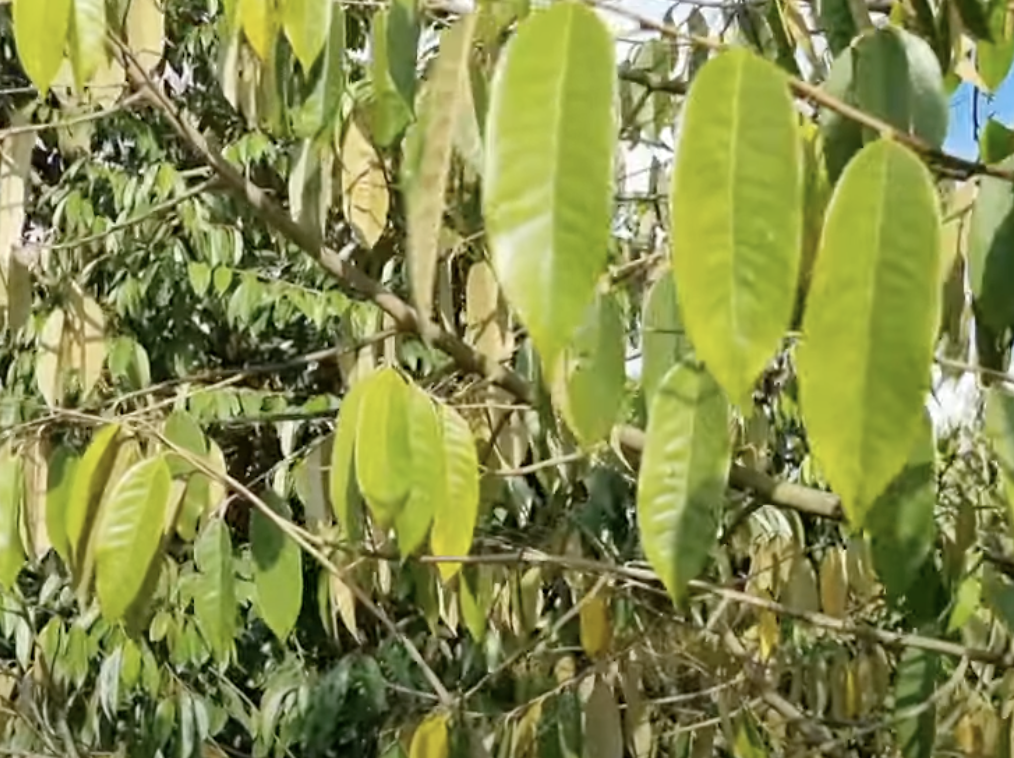
Label: yellow_leaf